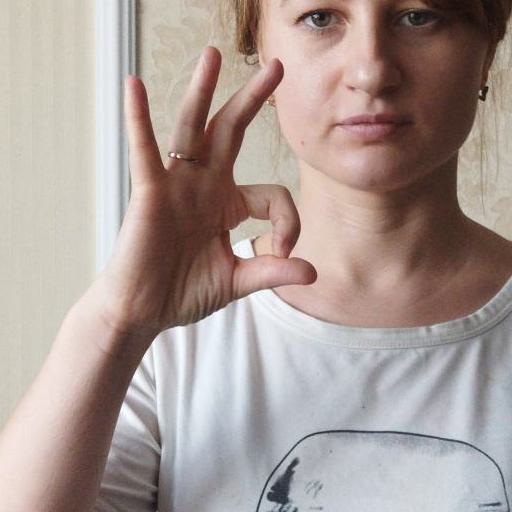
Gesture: ok